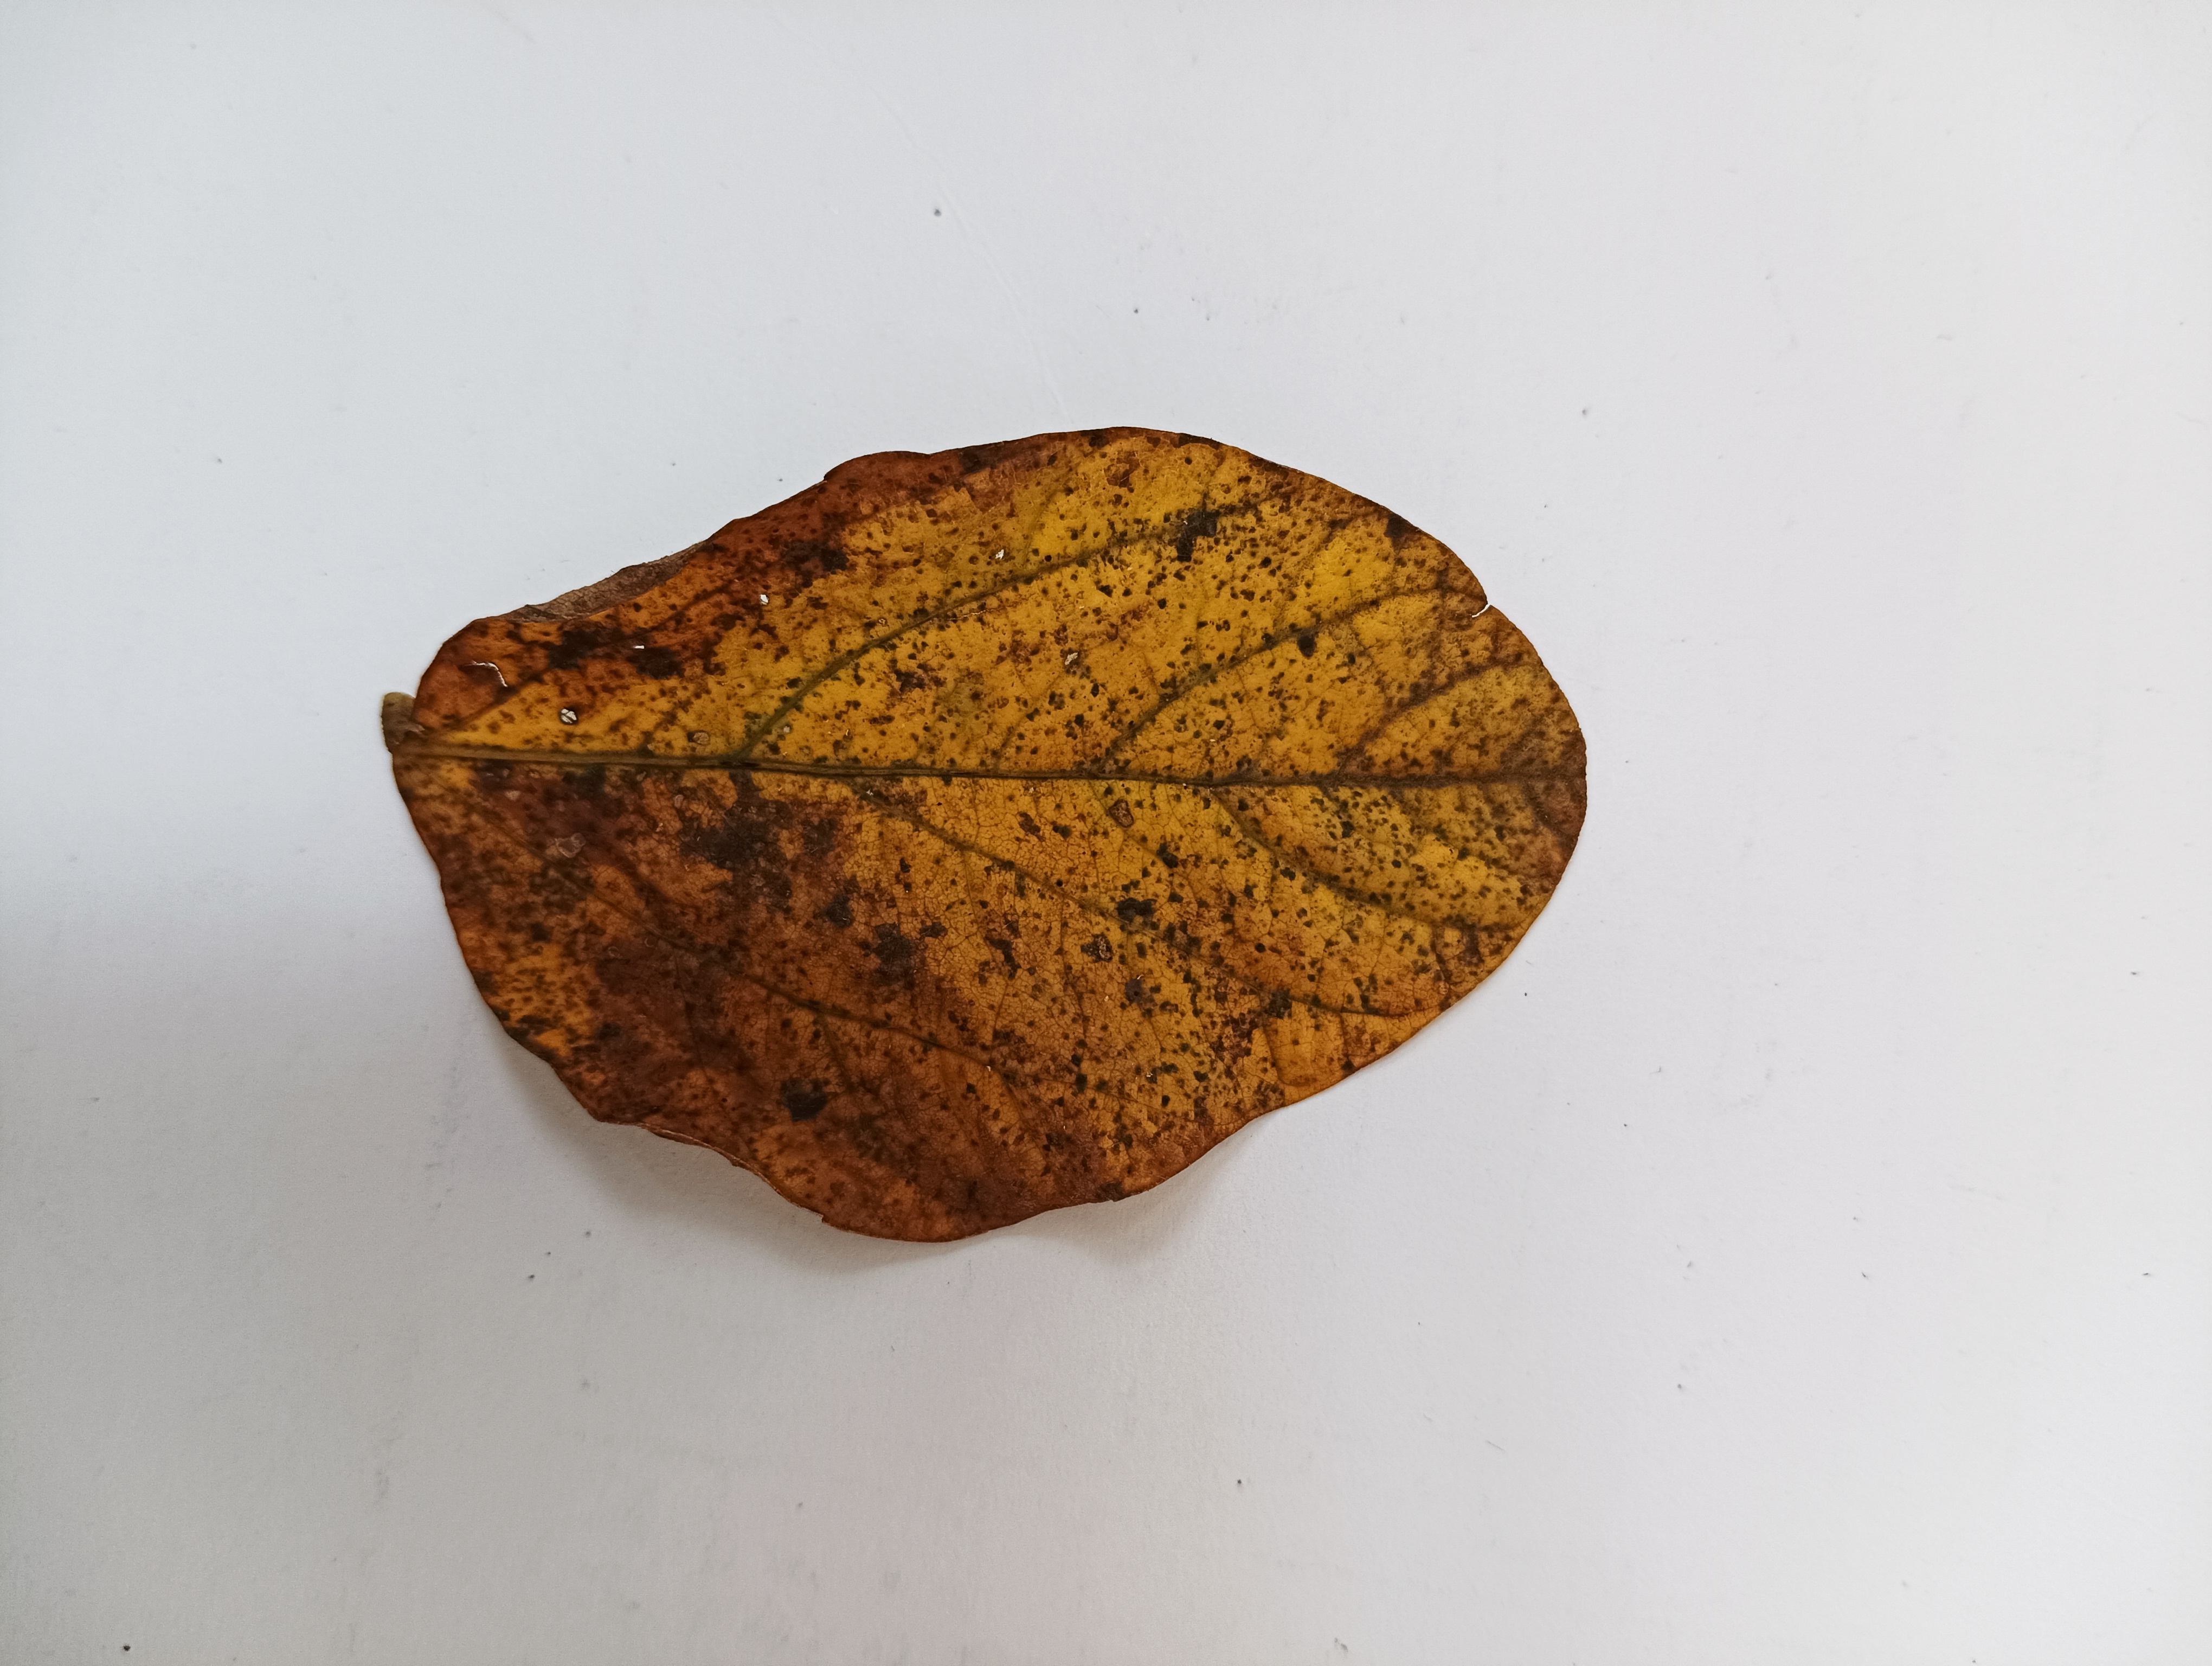
Label: Septoria_Brown_Spot